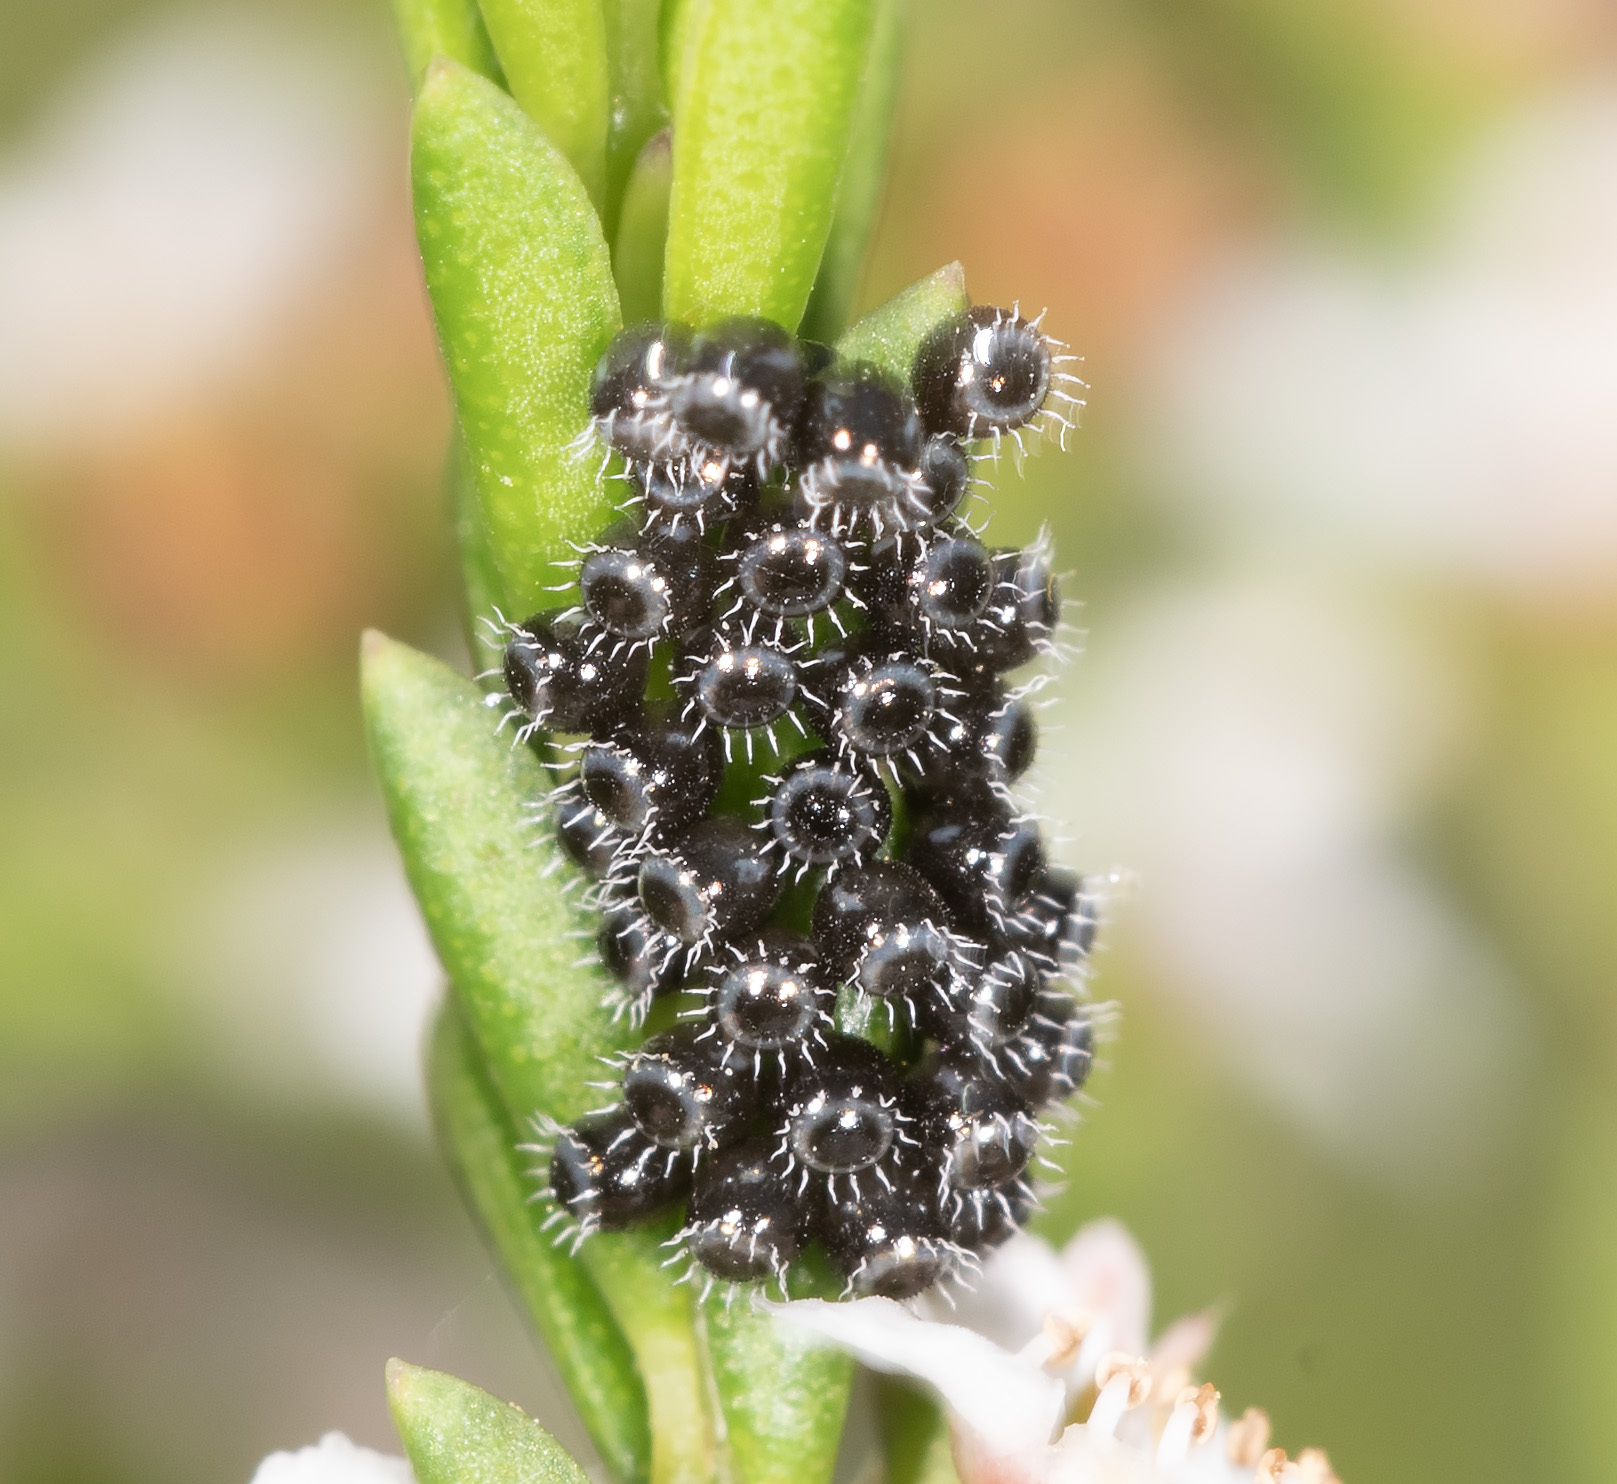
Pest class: stink_bug